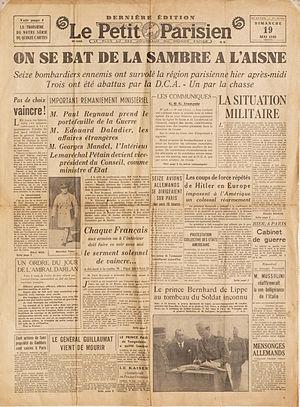
Le Petit Parisien n° 23.090 du 19 mai 1940
1ᵉʳ mai : début en Norvège de l'évacuation du corps expéditionnaire franco-britannique à Namsos. L'effort se concentre alors sur Narvik où les Français sont parvenus à prendre pied.